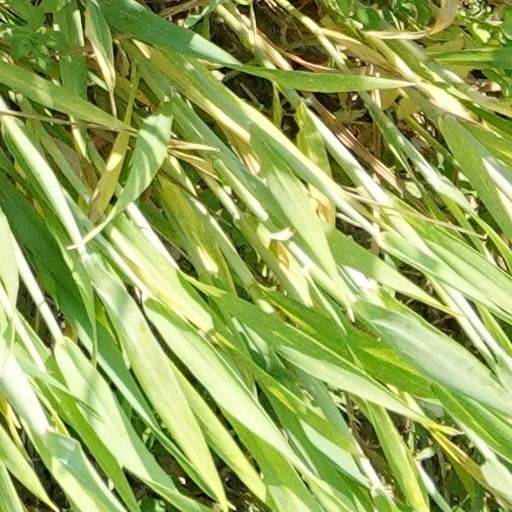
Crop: wheat